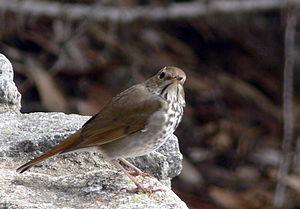
Ceci est une liste d'oiseaux repérés au Belize. Ce pays compte environ 450 îlots et petites îles situés dans la mer des Caraïbes auxquels s'ajoute la partie continentale coincée entre le sud du Mexique et l'est du Guatemala. On y compte 597 espèces d'oiseaux dont 8 sont globalement menacées et 4 ont été introduites par l'Homme. Cette liste suit les conventions reprises dans l'ouvrage de James F. Clements « La liste de contrôle des oiseaux du monde », 6ᵉ édition. Les espèces introduites et rares sont comptabilisées dans le total des espèces présentes au Belize.